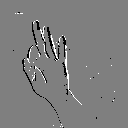
ASL letter: f